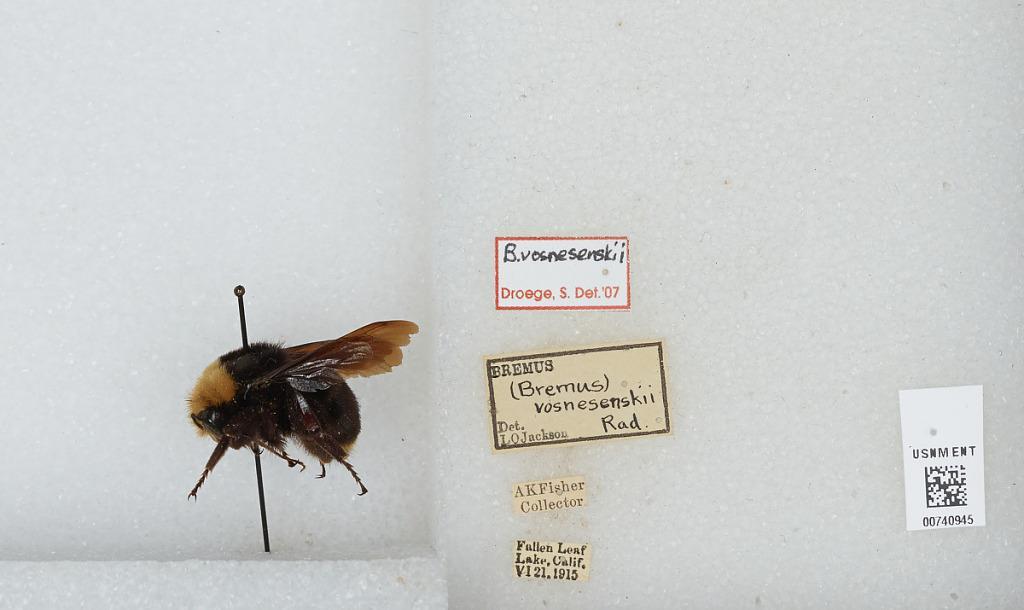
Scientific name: Bombus (Pyrobombus) vosnesenskii Radoszkowski
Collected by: A. Fisher
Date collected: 1915-6-21
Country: United States
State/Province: California
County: El Dorado
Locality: Fallen Leaf Lake
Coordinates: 38.8983, -120.057
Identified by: Droege, Sam